Agriculture in the United Kingdom

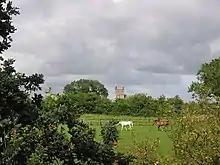
Long Riston in Yorkshire, an old farming community

Historically weed control was by hand-pulling of weeds, often during "fallowing" (which means leaving the land to carry no crop for a season, during which time the weeds can be found and removed). In 1896 it was found that a copper sulphate solution would kill broad-leaved weeds without seriously damaging young cereal plants. Other chemical weedkillers were soon discovered and now common chemical weedkiller ingredients include sodium chlorate, copper chloride, sulphuric acid, dinitroorthocresol and dinitrobutylphenol. Hormone-based weedkillers are used to kill weeds more selectively. Although most weeds are vulnerable to at least one of these substances, eradicating all the weeds from a particular area will usually need several different weedkillers. The use of pesticides has declined, and British farmers now use about a third less pesticides than they did in 1983. The crop needing most pesticides is wheat.